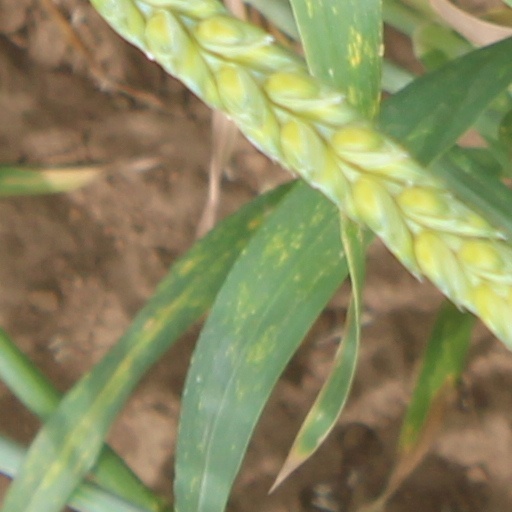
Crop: wheat